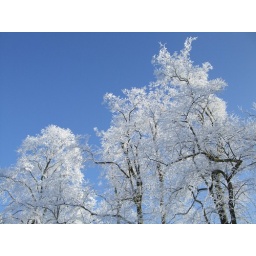
Frosted trees against blue sky